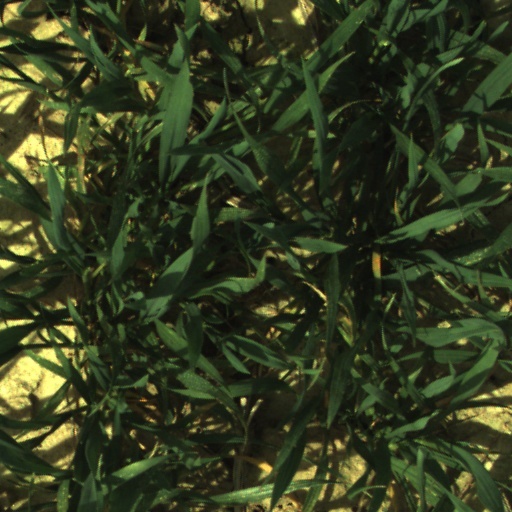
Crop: wheat